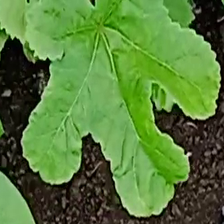
Weed species: Little_Mallow(Malva parviflora)